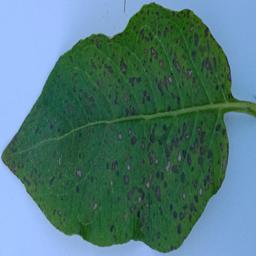
Etiqueta: Tizon_Temprano